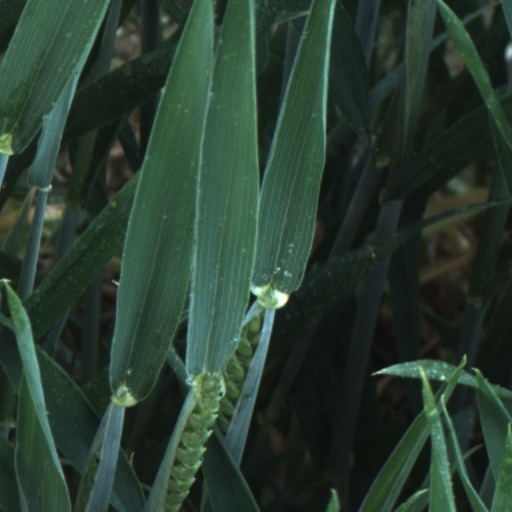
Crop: wheat